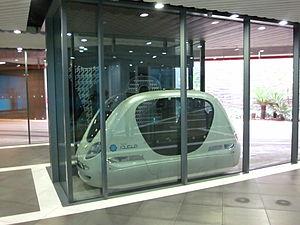
Masdar City est une ville nouvelle et ville verte de l’émirat d’Abou Dabi, aux Émirats arabes unis, en construction depuis février 2008. Projet de la société Masdar, une subdivision de société d'État Mubadala Development Company qui veut faire progresser le développement, la commercialisation et le déploiement des énergies renouvelables et des technologies propres, cette éco-cité devrait accueillir, une fois finie, jusqu’à 50 000 habitants et 1 500 entreprises.
Le taxi robot, souvent désigné par ses appellations en anglais personal rapid transit, personal automated transport ou encore podcar, et que l'on pourrait traduire par « transport personnel automatisé » ou encore « transport rapide personnalisé », est un moyen de transport collectif léger permettant de se déplacer à la demande et sans arrêt intermédiaire dans de petits véhicules indépendants, en se déplaçant sur un chemin dévolu à ce moyen de transport. L'acronyme PRT a été introduit en 1978 par J. Edward Anderson.